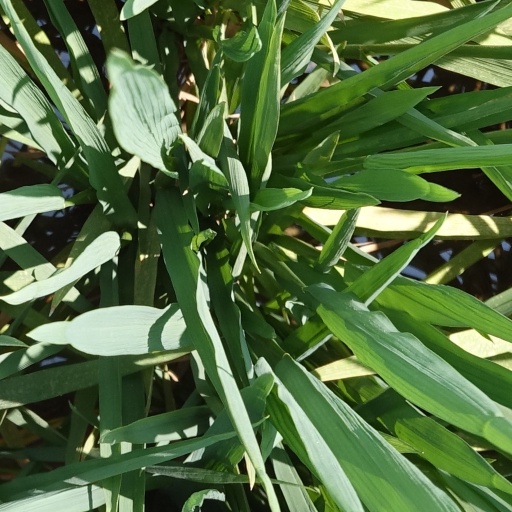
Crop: rice